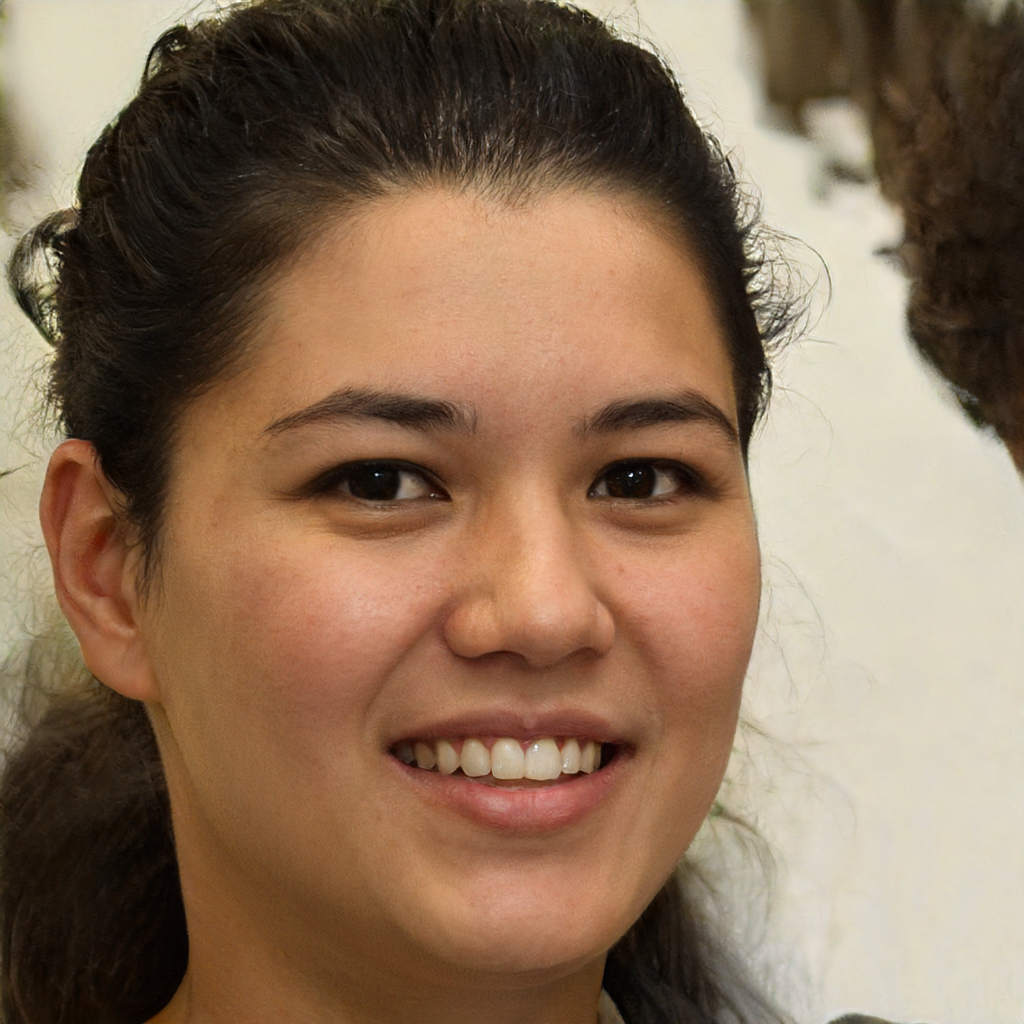
Label: Colored